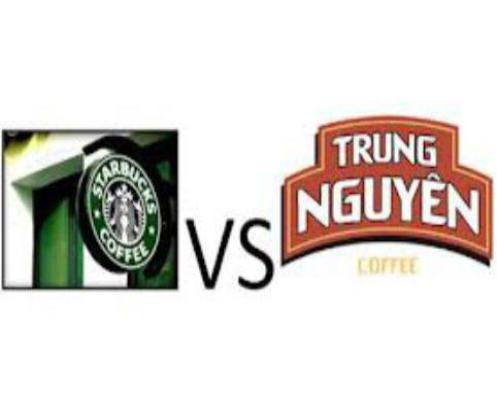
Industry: Food